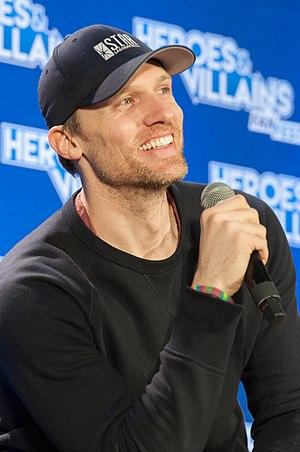
Edward M. "Teddy" Sears est un acteur américain né le 6 avril 1977 à Washington. Il joue actuellement dans les séries American Horror Story et Masters of Sex